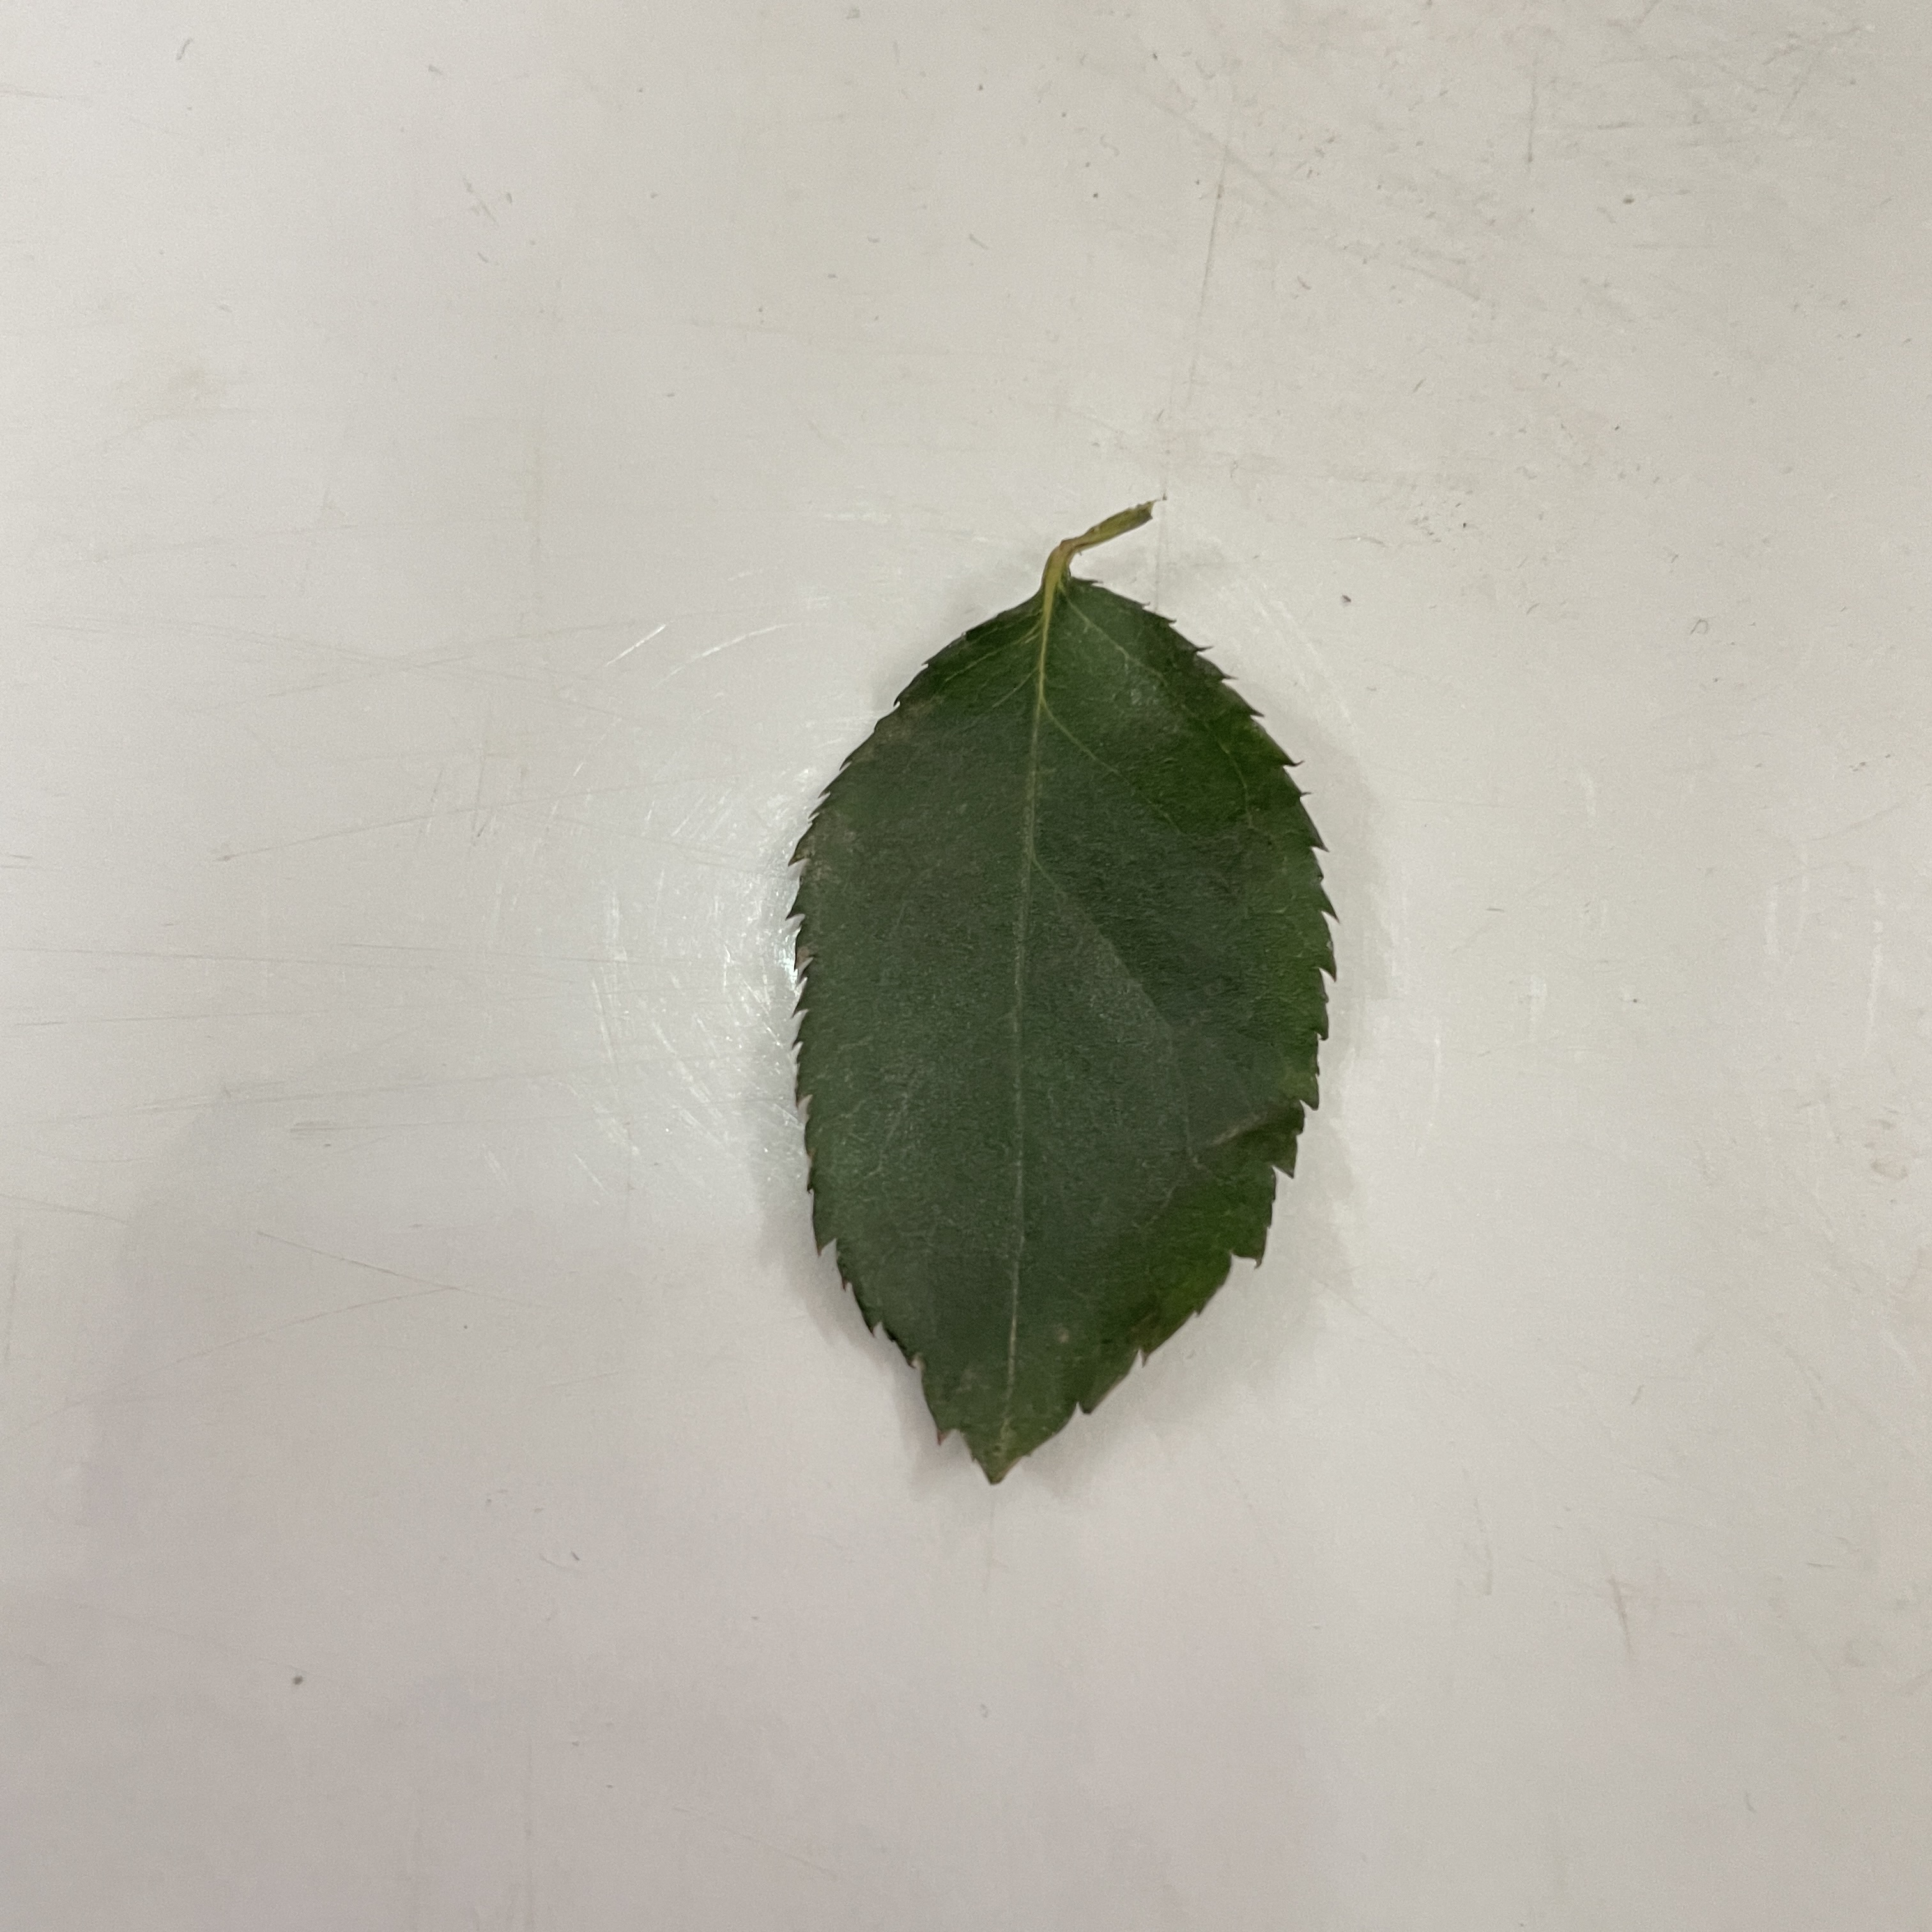
Label: Healthy Leaf